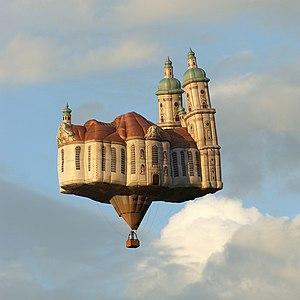
Une Montgolfière en forme de cathédrale Numéro d'enregistrement aéronautique suisse